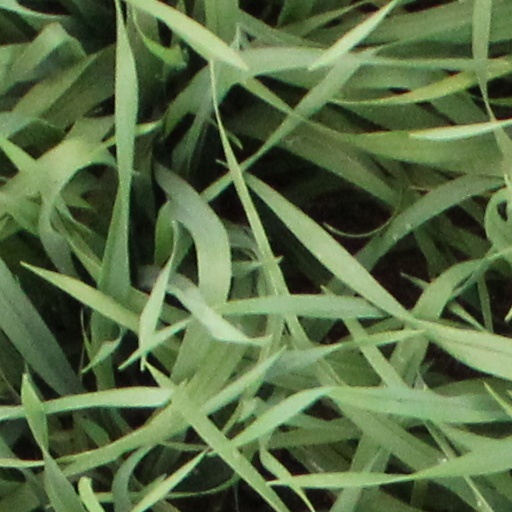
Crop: wheat